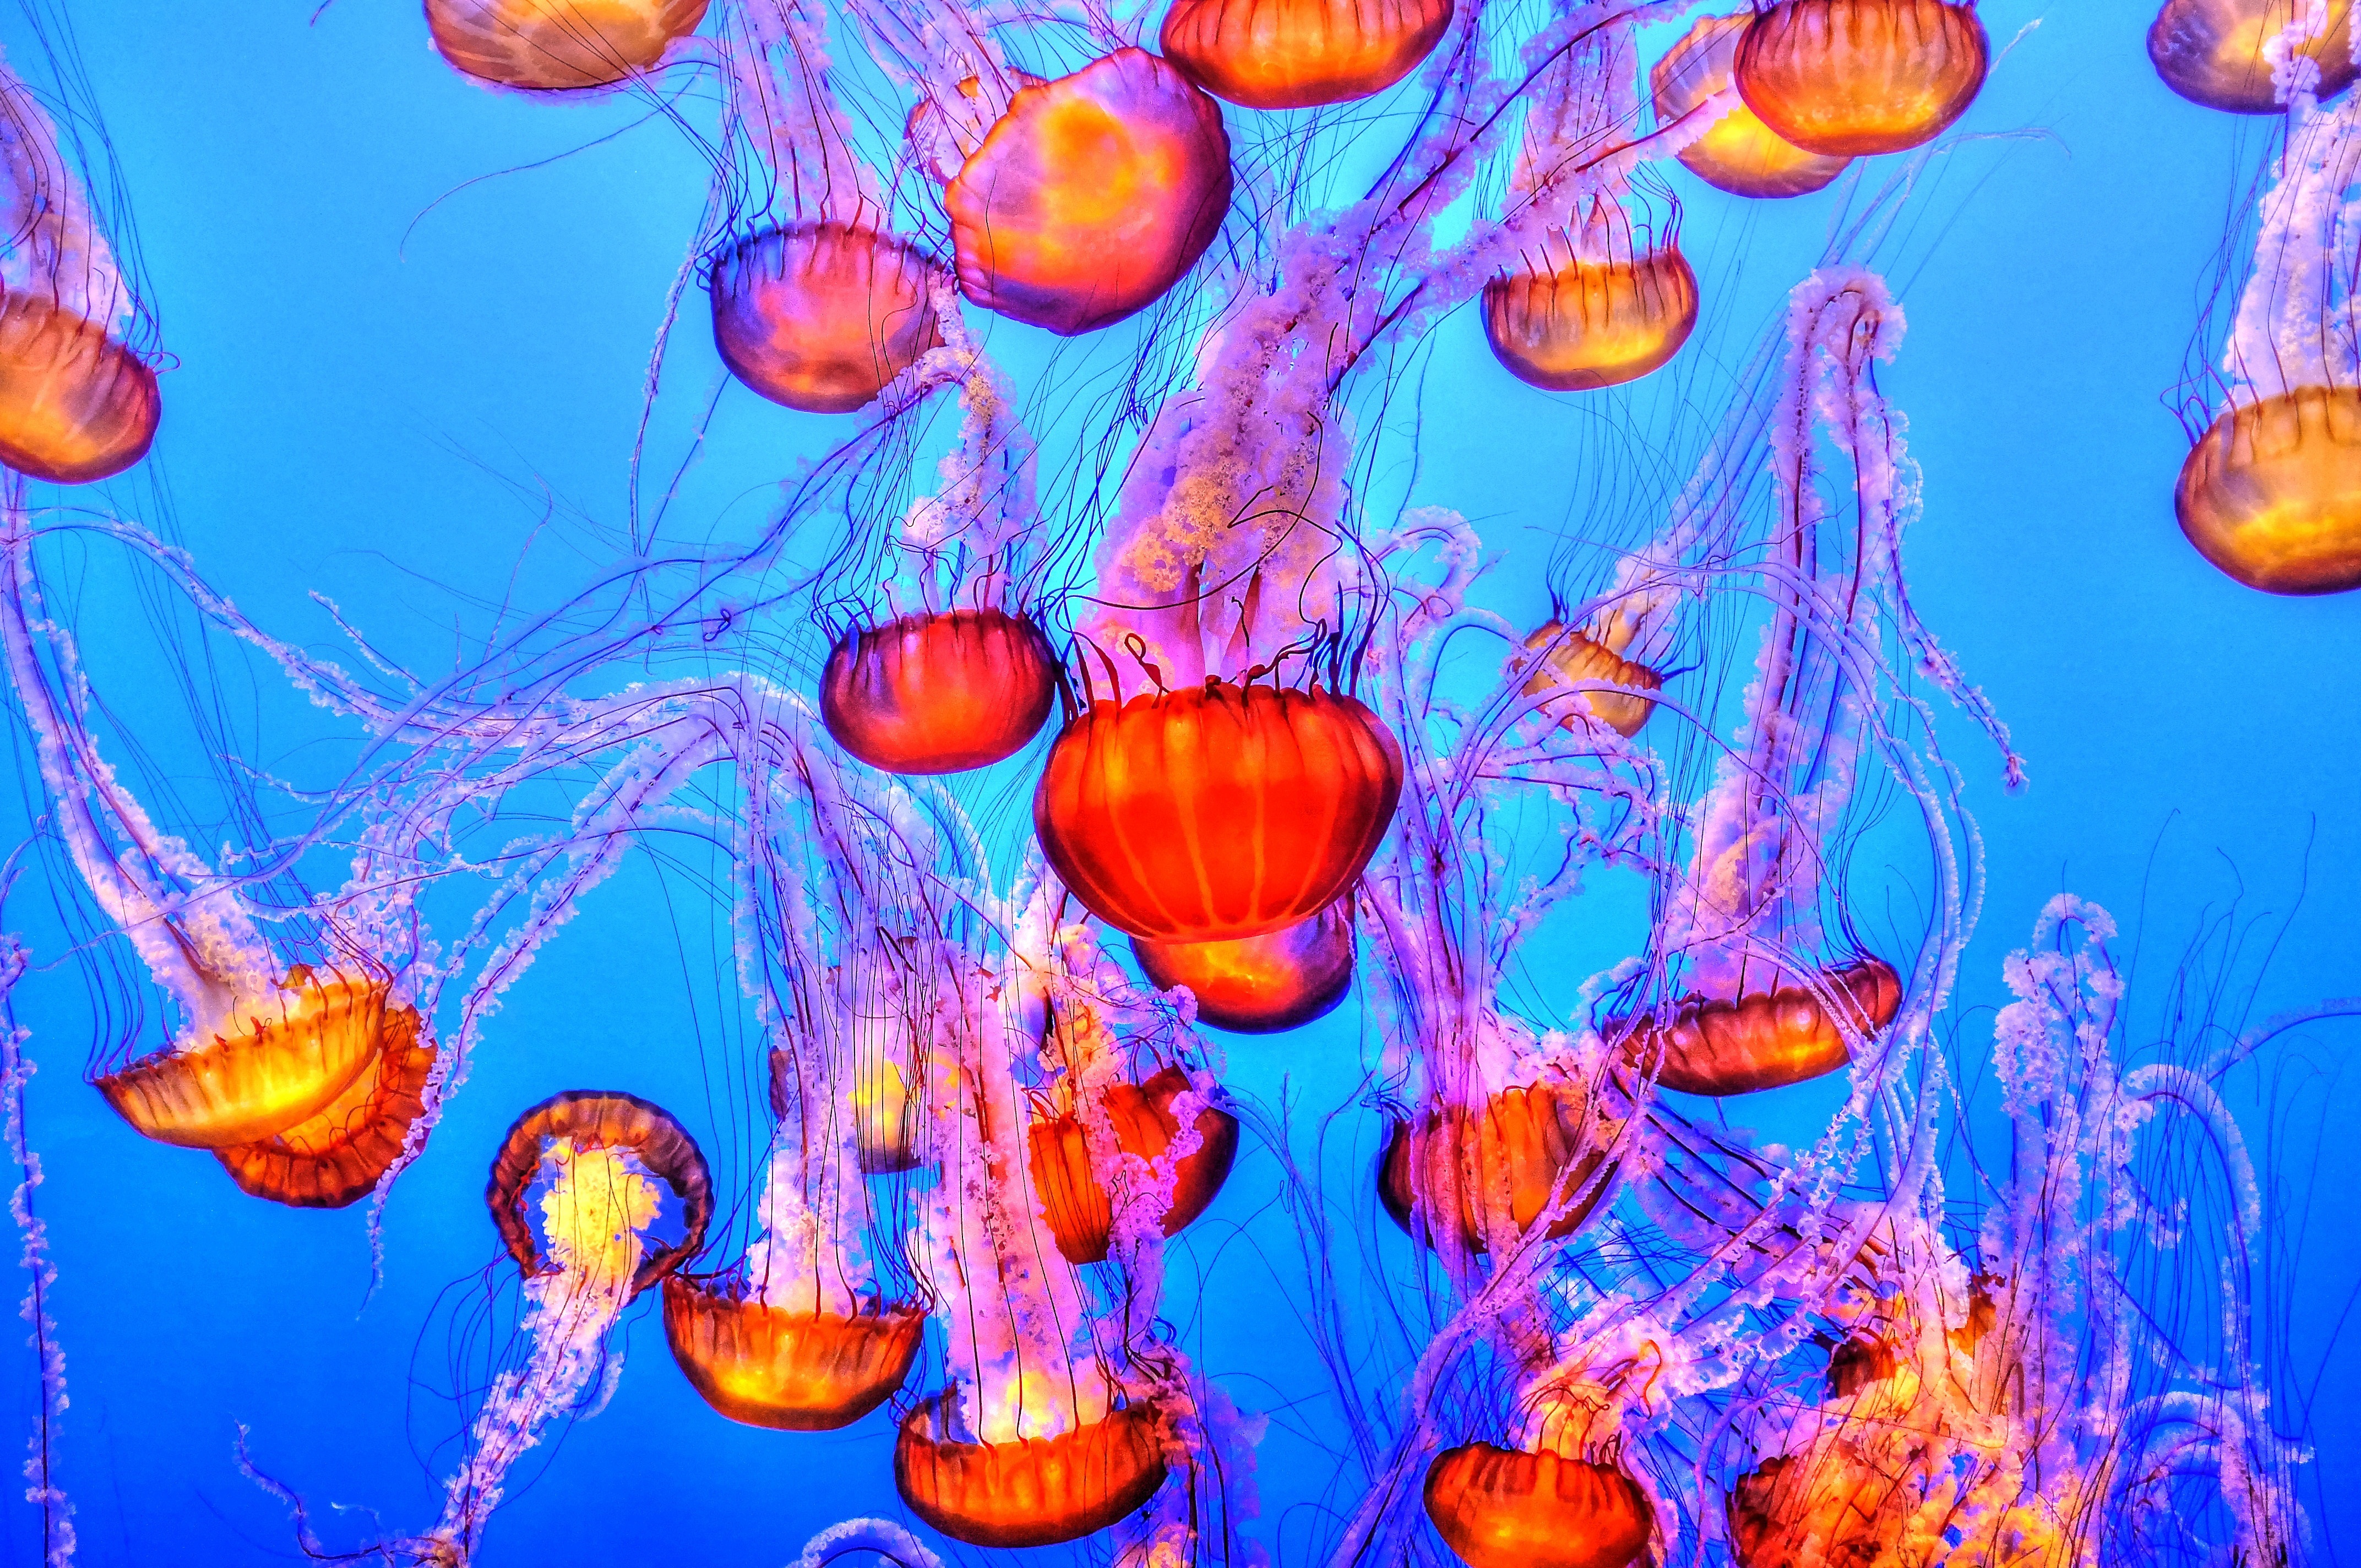
sea, water, ocean, animal, wildlife, underwater, biology, jellyfish, aquatic, colorful, fauna, coral, swimming, coral reef, invertebrate, medusa, jelly, aquarium, cnidaria, marine, creature, exotic, tentacles, organism, marine biology, marine invertebrates